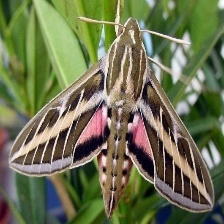
Species: WHITE LINED SPHINX MOTH